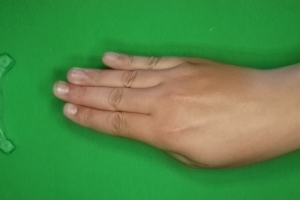
Label: paper